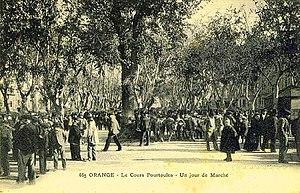
Jour de marché sur le Cours Pourtoules à Orange
Le marché d'Orange est un marché hebdomadaire qui se tient tous les jeudis dans la ville depuis le début du XVᵉ siècle. C'est l'un des plus anciens et des plus animés marchés de Provence. Il eut des débuts difficiles. Fondé par un prince d'Orange pour concurrencer celui de Carpentras, il fallut l'intervention d'un empereur du Saint-Empire romain germanique pour arbitrer et régler ce différend.